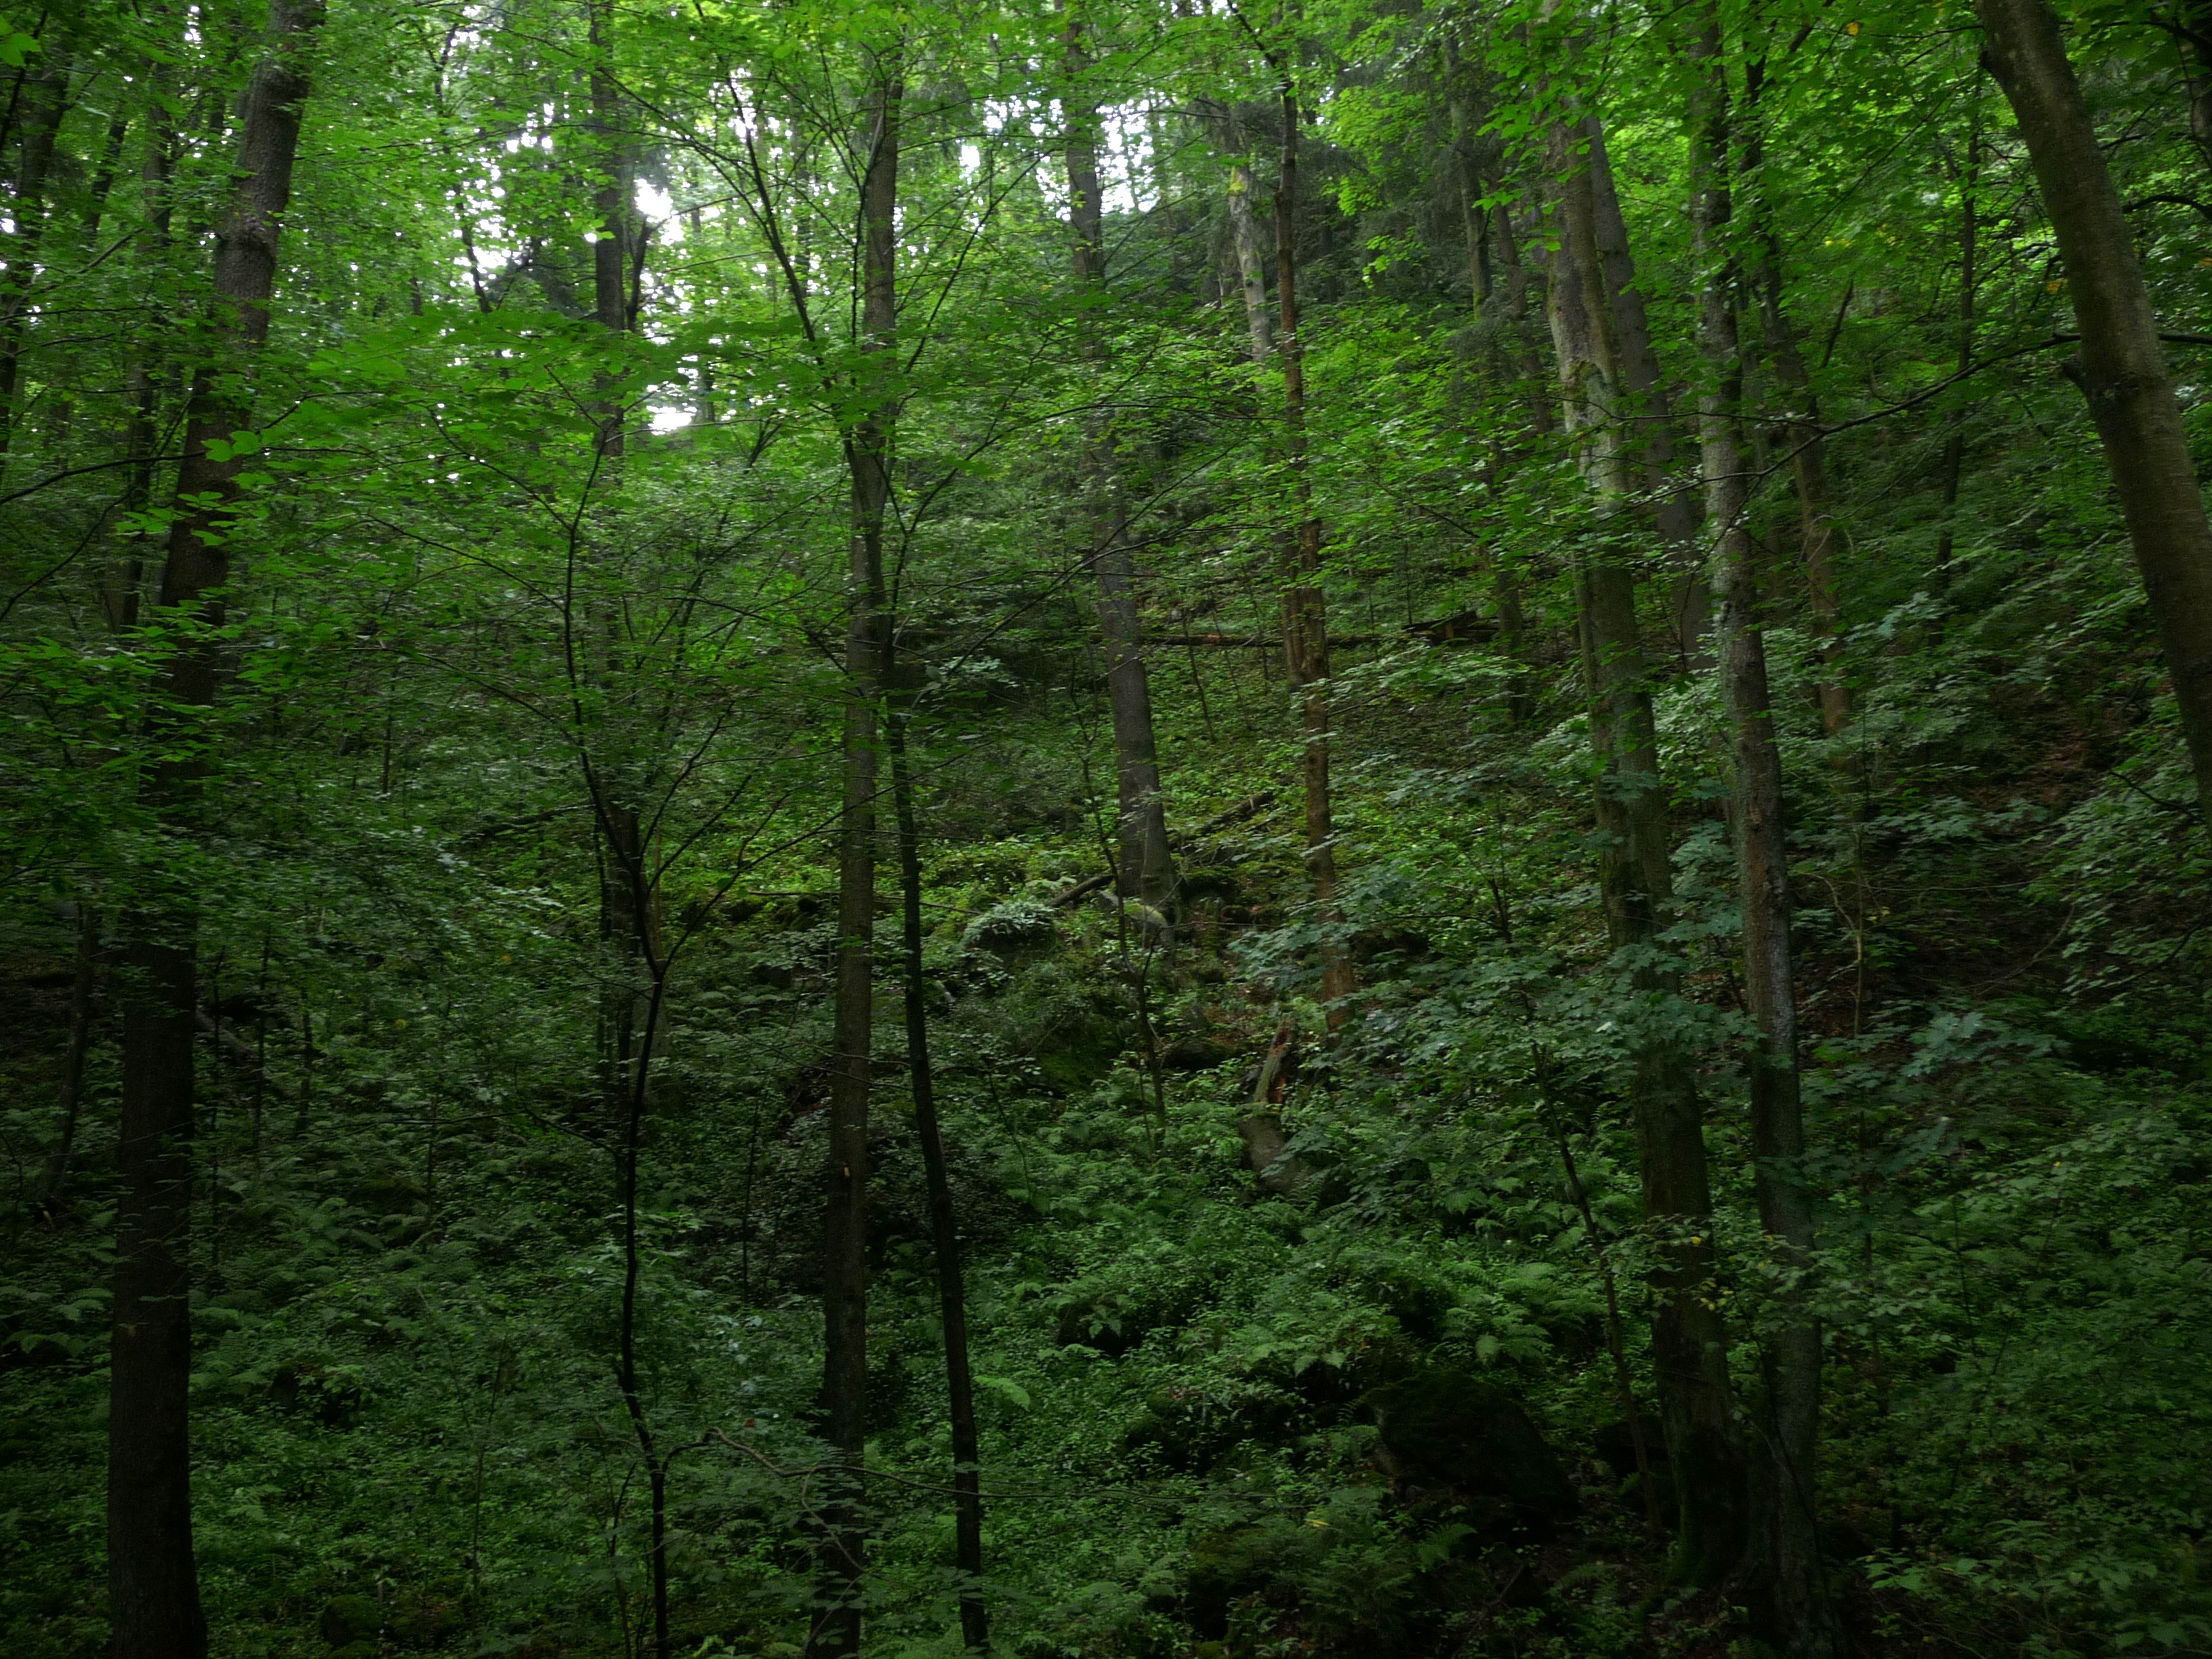
tree, nature, forest, rock, wilderness, trail, green, jungle, trees, stones, spruce, vegetation, rainforest, deciduous, ravine, woodland, habitat, ecosystem, biome, gorge trail, old growth forest, natural environment, geographical feature, temperate broadleaf and mixed forest, temperate coniferous forest, riparian forest